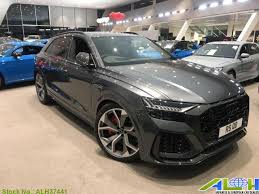
Label: noambulance